Shaun Gallagher

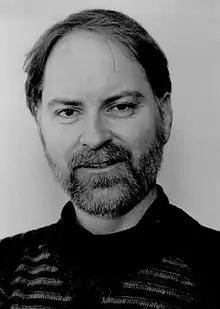
Gallagher in 2008

Shaun Gallagher (born 1948) is an American philosopher known for his work on embodied cognition, social cognition, agency and the philosophy of psychopathology.